Riki LeCotey

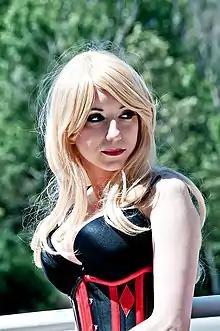
LeCotey as Harley Quinn at the "Geek Fashion Show" 2013

Riki LeCotey, also known as Riddle, is a Canadian cosplayer, model and costume designer based in the United States. She is regarded by some as one of the top cosplayers in North America or even in the world.